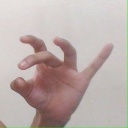
अक्षर: ओ